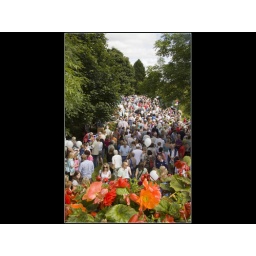
From bridge over the river 2009